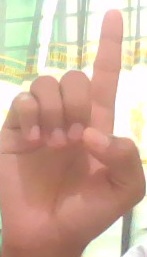
ASL sign: D